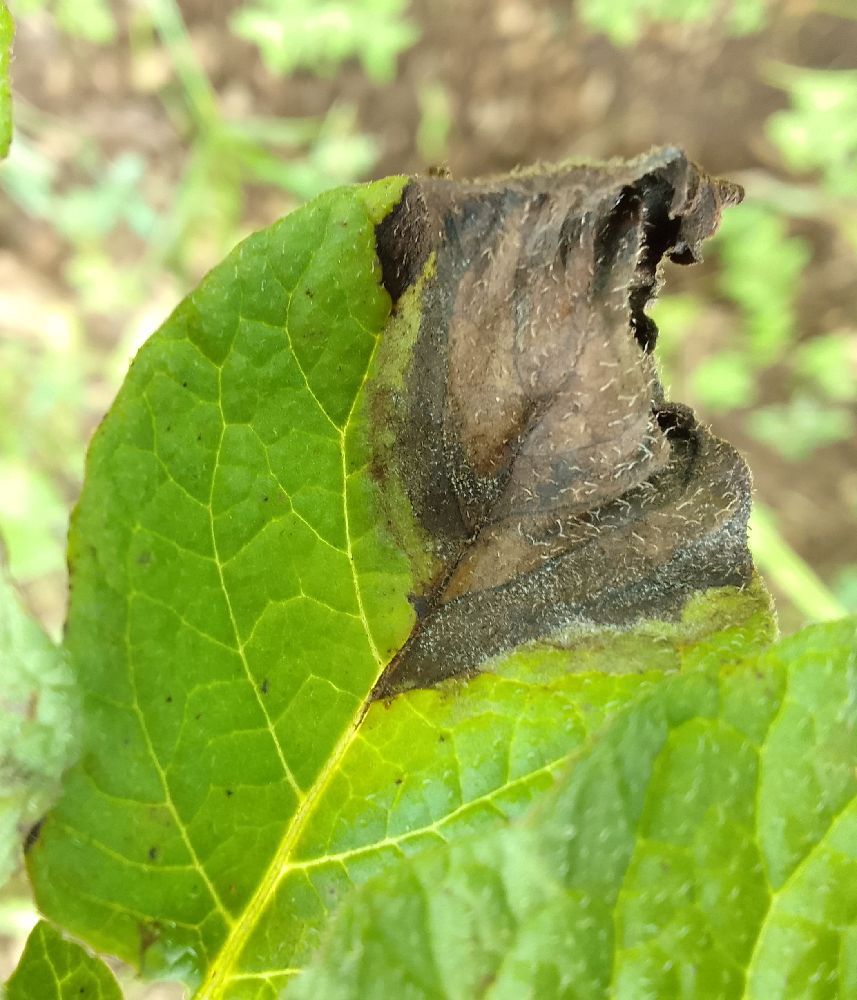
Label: Late blight